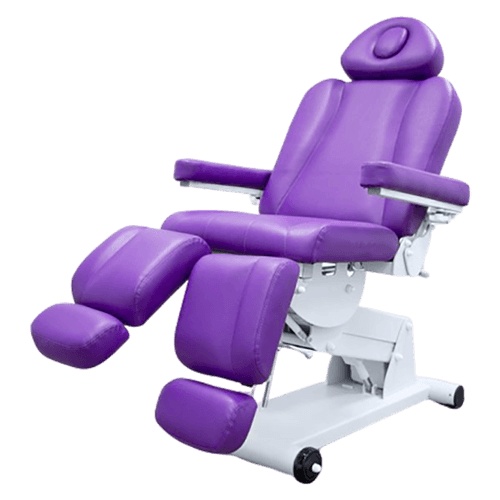
Kosmetikliege Elektrisch LusQmed Pedi Z603 3 Violett
3 Motoren Elektrisch verstellbare Höhe (62 bis 92 cm) Trendelenburg-Position (12°) Elektrisch kippbare Rückenlehne (0° bis 80°) Beinstütze kann manuell geschwenkt (0° bis 90°) und gedreht werden PU-Lederpolsterung 1 Jahr Garantie Die LusQmed Pedi Z603 3 elektrische Kosmetikliege ist ein professioneller elektrische Kosmetikliege und verfügt über 3 Elektromotoren. Das LusQmed Pedi Z603 3 ist geeignet für Fußpflege, Schönheitsbehandlungen, Massagen, Tattoos und andere Behandlungen. Die Höhe des Sitzes ist elektrisch zwischen 62 und 92 cm verstellbar. Der Sitz und die Rückenlehne können elektrisch gekippt werden. Die LusQmed Pedi Z603 3 kann völlig flach gelegt werden und verfügt über eine verstellbare Kopfstütze mit Gesichtsausschnitt. Die Beinstützen können getrennt von der Rückenlehne in einer anderen Position fixiert werden. Das LusQmed Pedi Z603 3 verfügt zudem über eine elektrisch verstellbare Trendelenburg-Position (12º). Die PU-Lederbezüge des LusQmed Pedi Z603 3 sind pflegeleicht und sorgen für eine luxuriöse Optik. Die LusQmed Pedi Z603 3 wird in einer Box geliefert und ist nach dem Anschluss an das Stromnetz sofort einsatzbereit. Der LusQmed Pedi Z603 3 Kosmetikliege ist in den Ausführungen Weiß, Himbeere, Blau, Lila, Silber, Grün oder Schwarz erhältlich und wird mit einer 1-Jahres-Garantie geliefert.
Brand: Quirumed
Category: Business & Industrial > Hairdressing & Cosmetology > Pedicure Chairs